Carletonomys

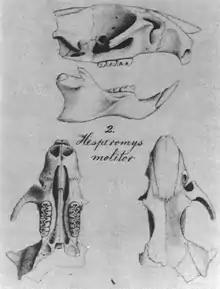
Skull of "Lundomys molitor", a living rodent closely related to "Carletonomys", with a mandible of a different species.

The holotype is a right maxilla (upper jaw) with the upper first molar (M1) in it. It is broken off behind the M1, but much of the front part is preserved, including the zygomatic plate, the flattened front portion of the zygomatic arch (cheekbone). The M1 is moderately worn, indicating that it is from an adult individual. With an M1 length of 3.59 mm and width of 2.53 mm, "C. cailoi" was one of the largest oryzomyines known, rivaled only by "Lundomys" and the extinct Antillean "Megalomys" and ""Ekbletomys"". The height of the M1 is 1.37 mm and it has four roots, including a large one in front, another large one on the inner (lingual) side, and two smaller ones on the outer (labial) side. The presence of a second labial root is a variable character among oryzomyines, occurring among others in "Holochilus" and "Pseudoryzomys" but not in "Lundomys". The maxilla itself shows few significant characters. The back margin of the incisive foramen, which perforates the palate between the upper incisors and the molars, is not visible, suggesting that the foramen was short, as in "Holochilus". The configuration of the zygomatic plate shows features that distinguish "C. cailoi" from some of its relatives.